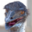
Label: bird